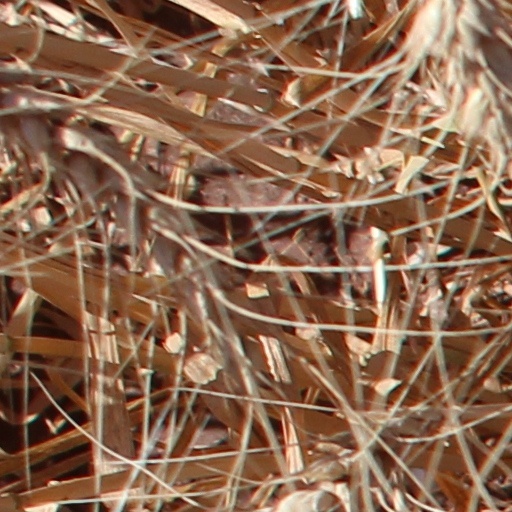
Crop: wheat